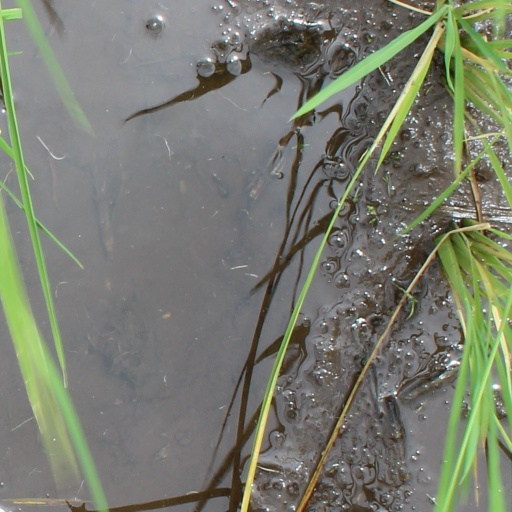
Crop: rice